Alexey Bestuzhev-Ryumin

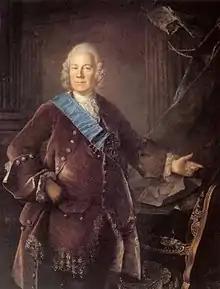
Portrait by Louis Tocqué

Count Alexey Petrovich Bestuzhev-Ryumin (1 June 1693 – 21 April 1766) was a Russian diplomat and chancellor. He was one of the most influential and successful diplomats in 18th-century Europe. As the chancellor of the Russian Empire was chiefly responsible for Russian foreign policy during the reign of Empress Elizaveta Petrovna.